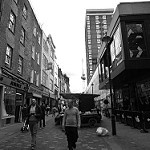
Scene: Outdoor